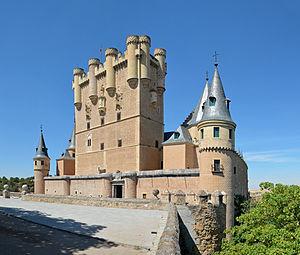
Façade principale de l'Alcazar de Ségovie - Ségovie, Espagne This is a photo of a monument indexed in the Spanish heritage register of Bienes de Interés Cultural under the reference RI-51-0000861.
L'alcazar de Ségovie est un château fortifié, situé à l'extrémité de la vieille ville de Ségovie en Espagne. Il est bâti sur un éperon rocheux dominant le confluent des rivières Eresma et Clamores près de la sierra de Guadarrama. Il est l'un des châteaux les plus remarquables d'Espagne en raison de sa forme semblable à la proue d'un navire. L'alcazar a été initialement construit comme une forteresse, mais a servi de palais royal, de prison d'État et comme académie militaire depuis lors.